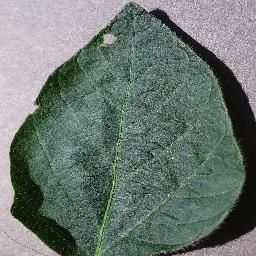
Label: Soybean___healthy